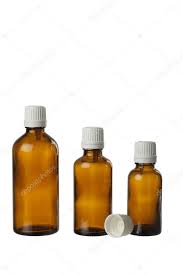
Waste category: glass